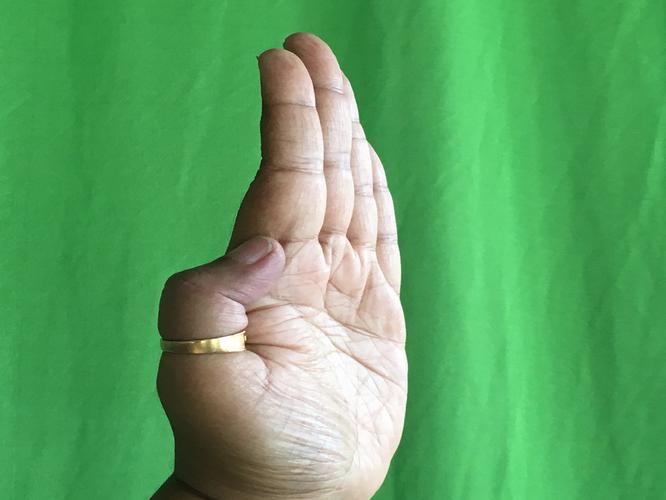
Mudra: Pathaka
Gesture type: single_hand